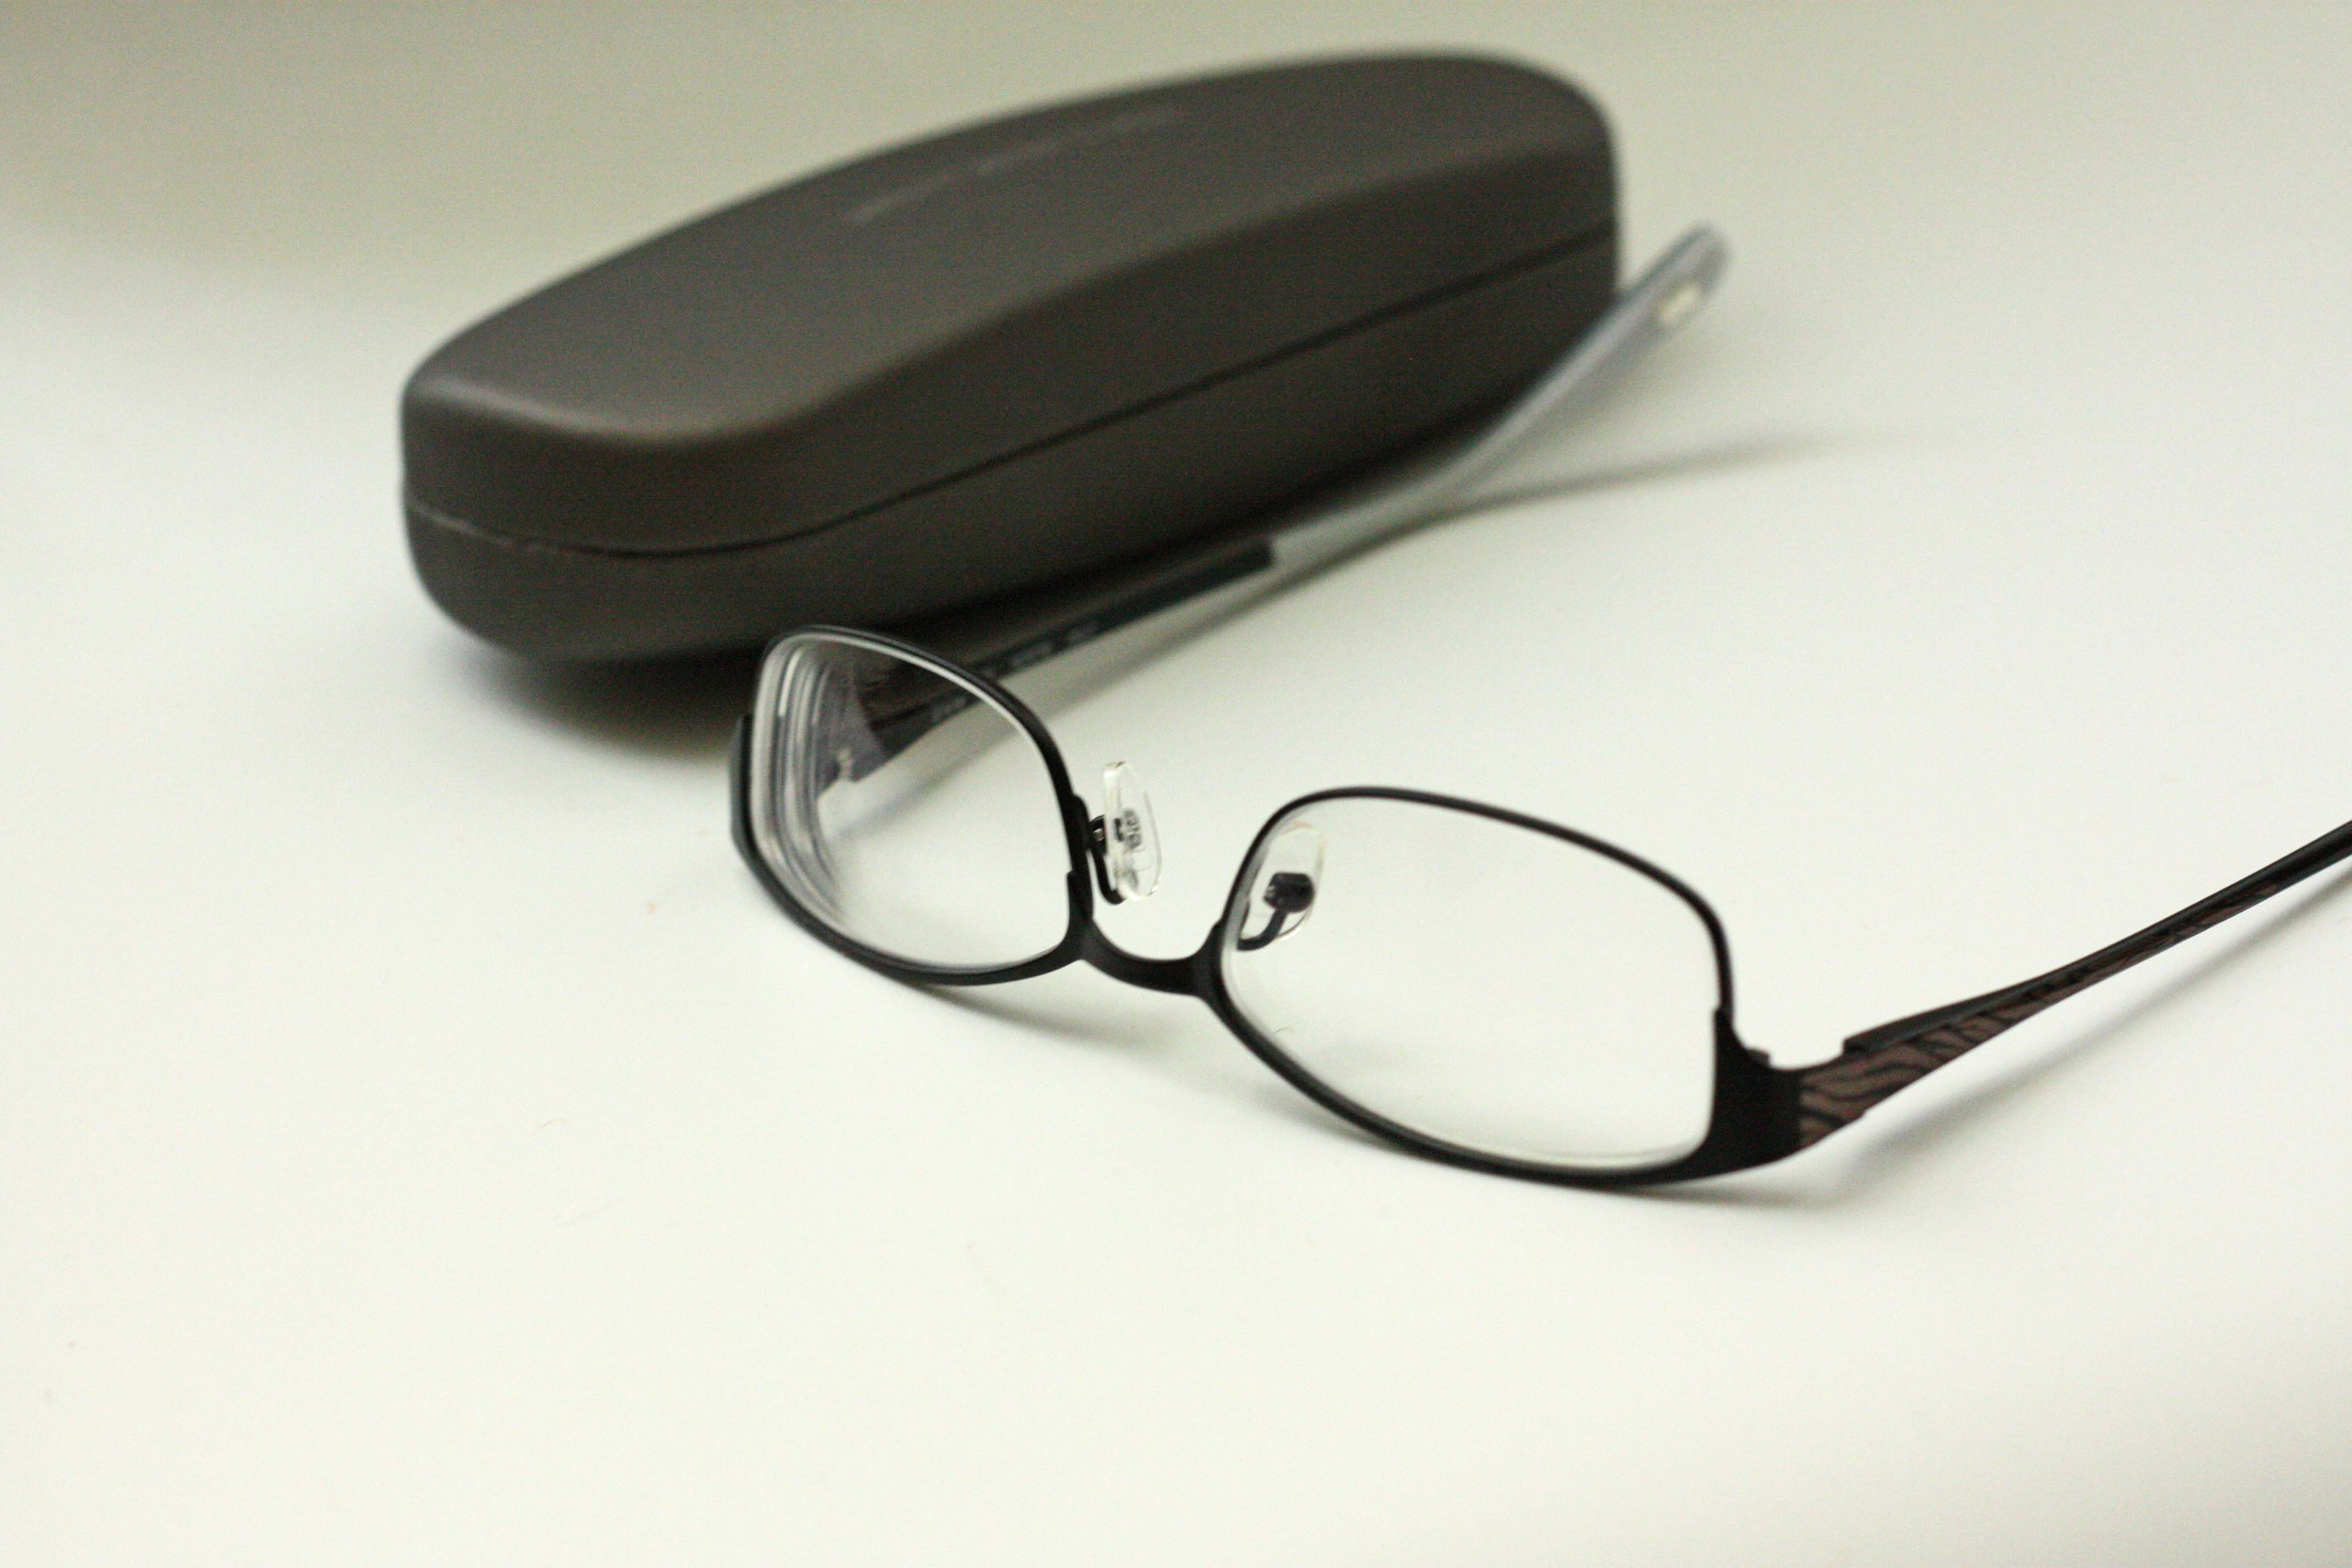
spectacles, font, sunglasses, glasses, eyeglasses, goggles, eyewear, style, frames, vision care